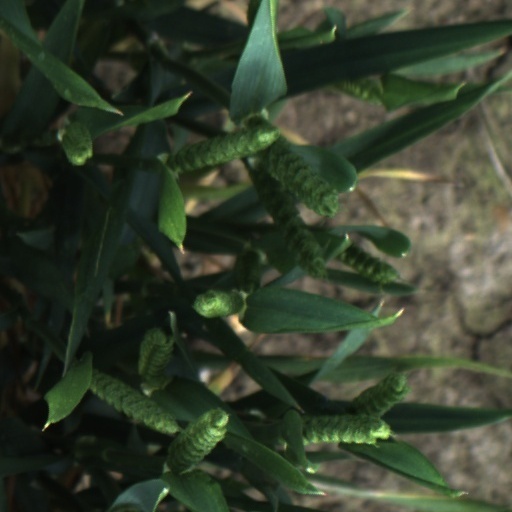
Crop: wheat